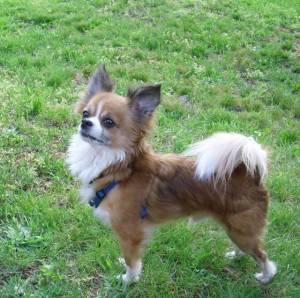
Breed: chihuahua